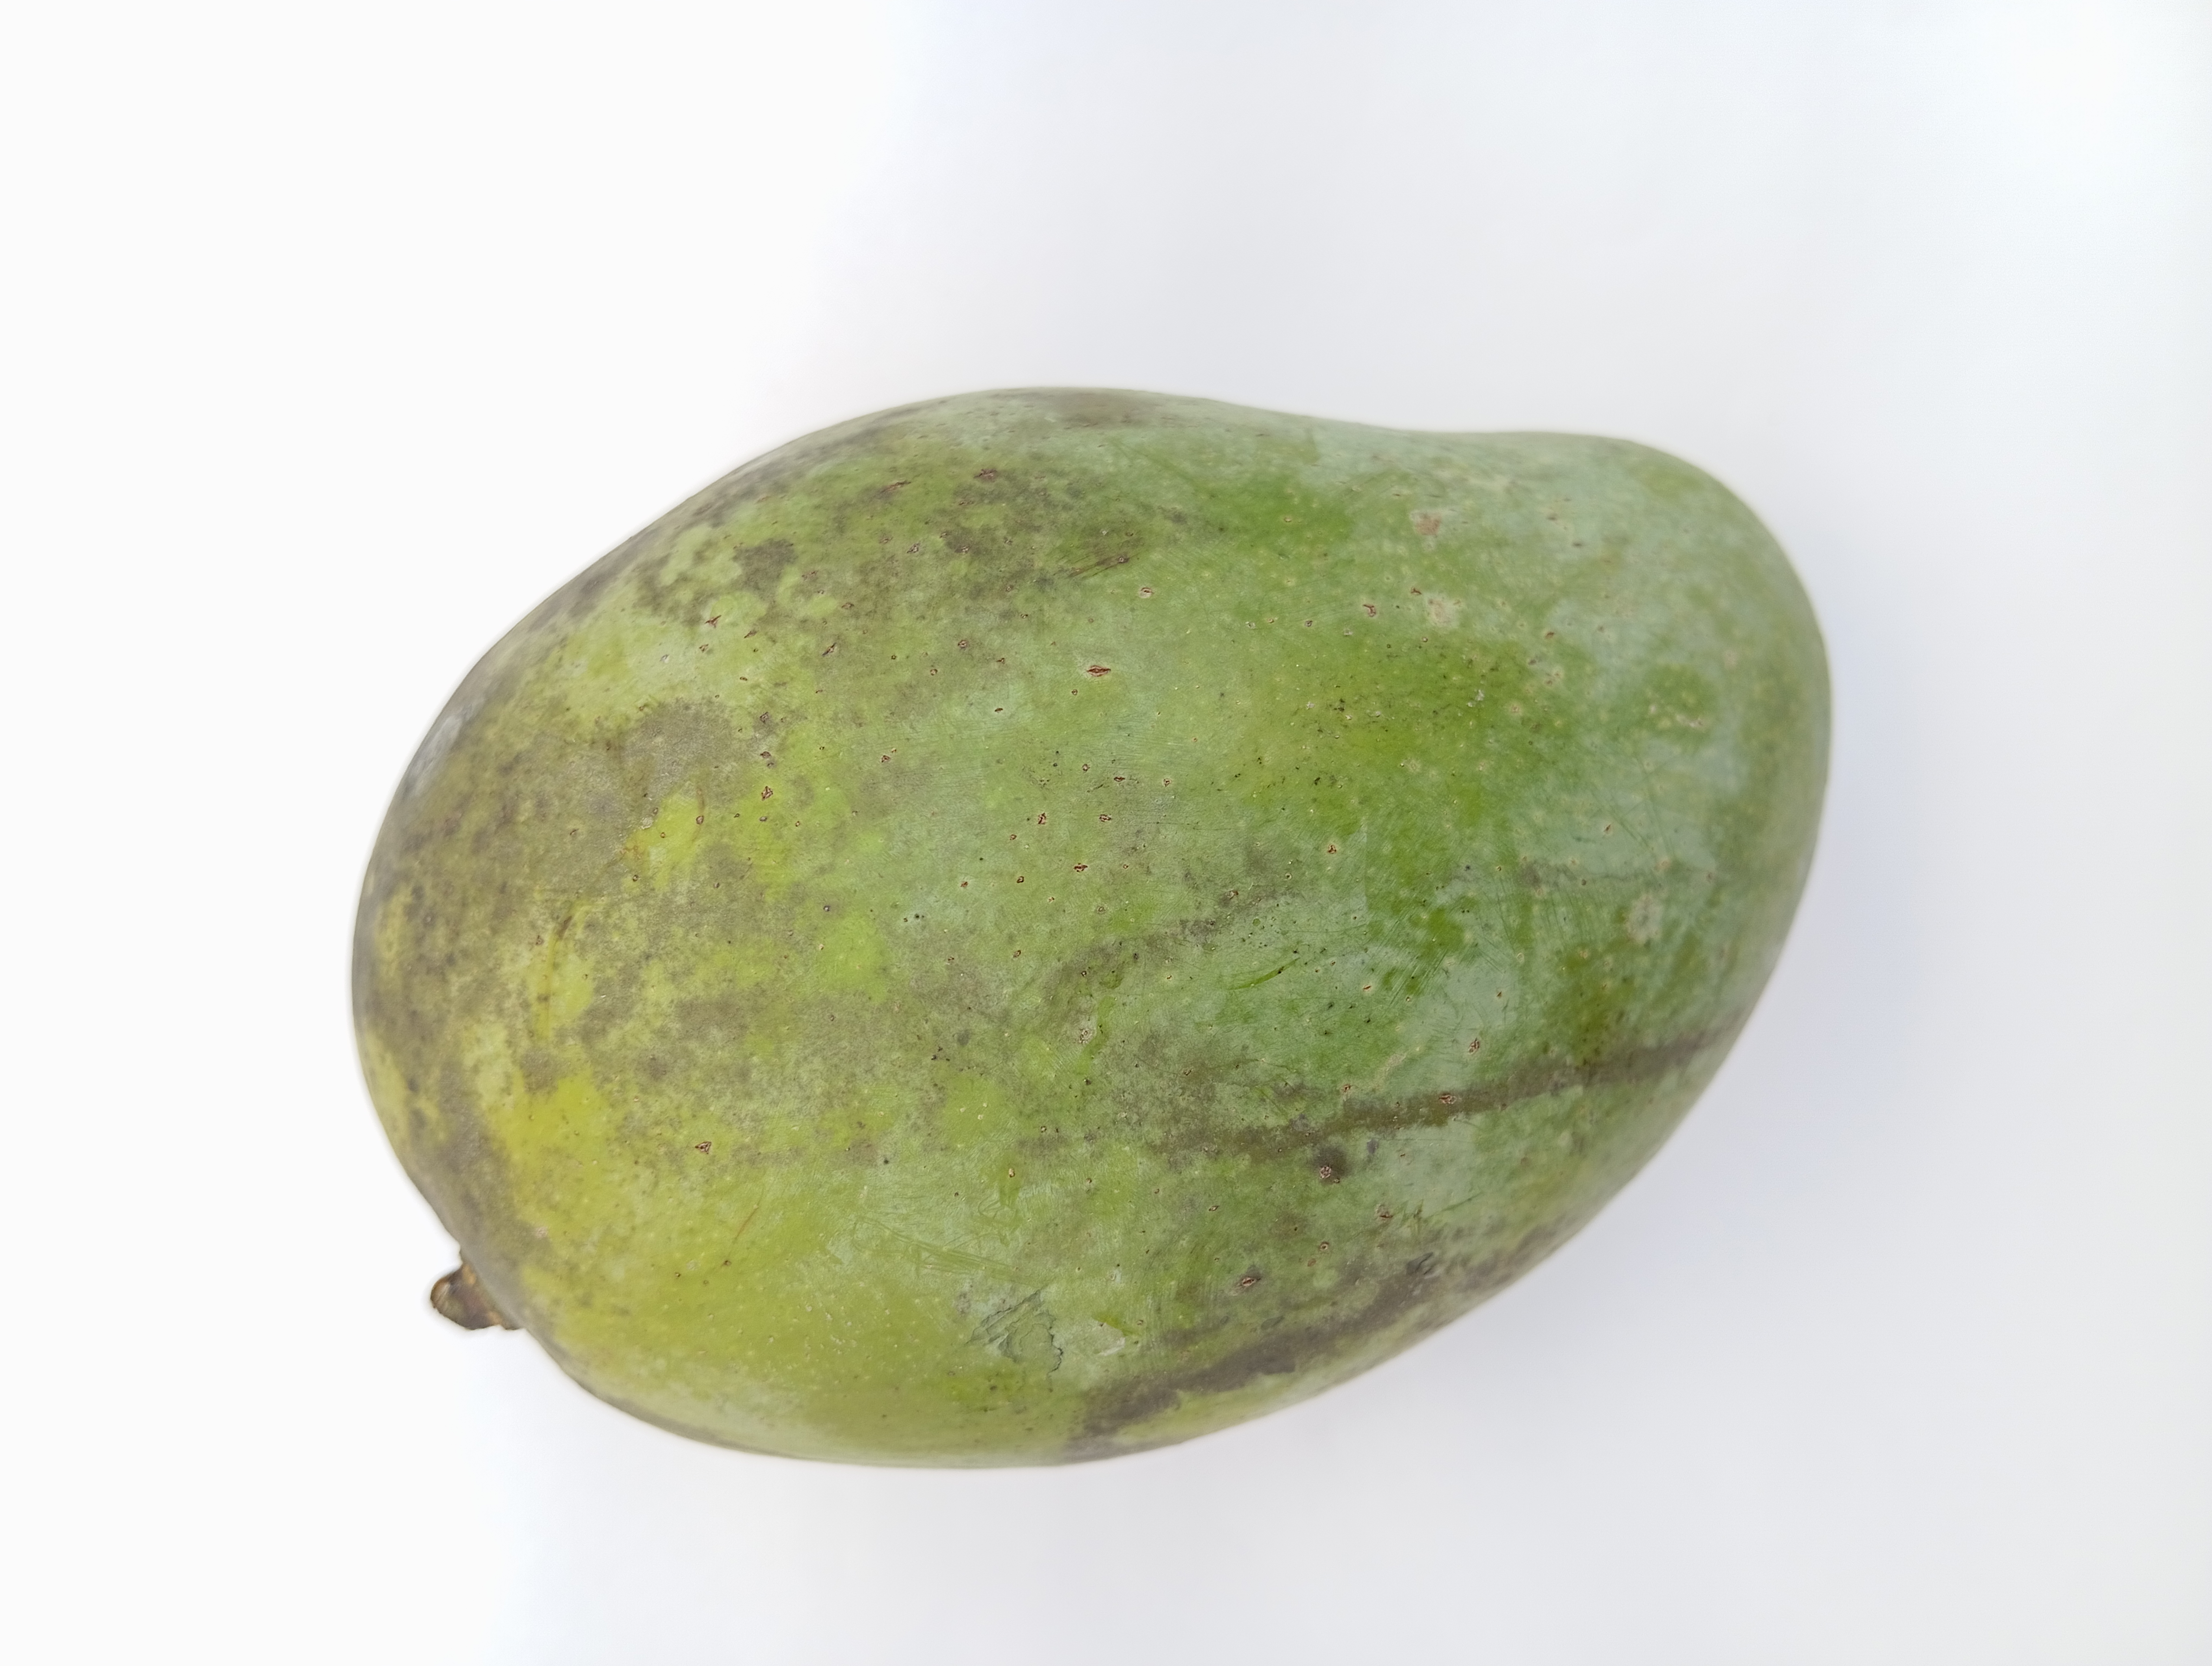
Mango variety: Amrapali